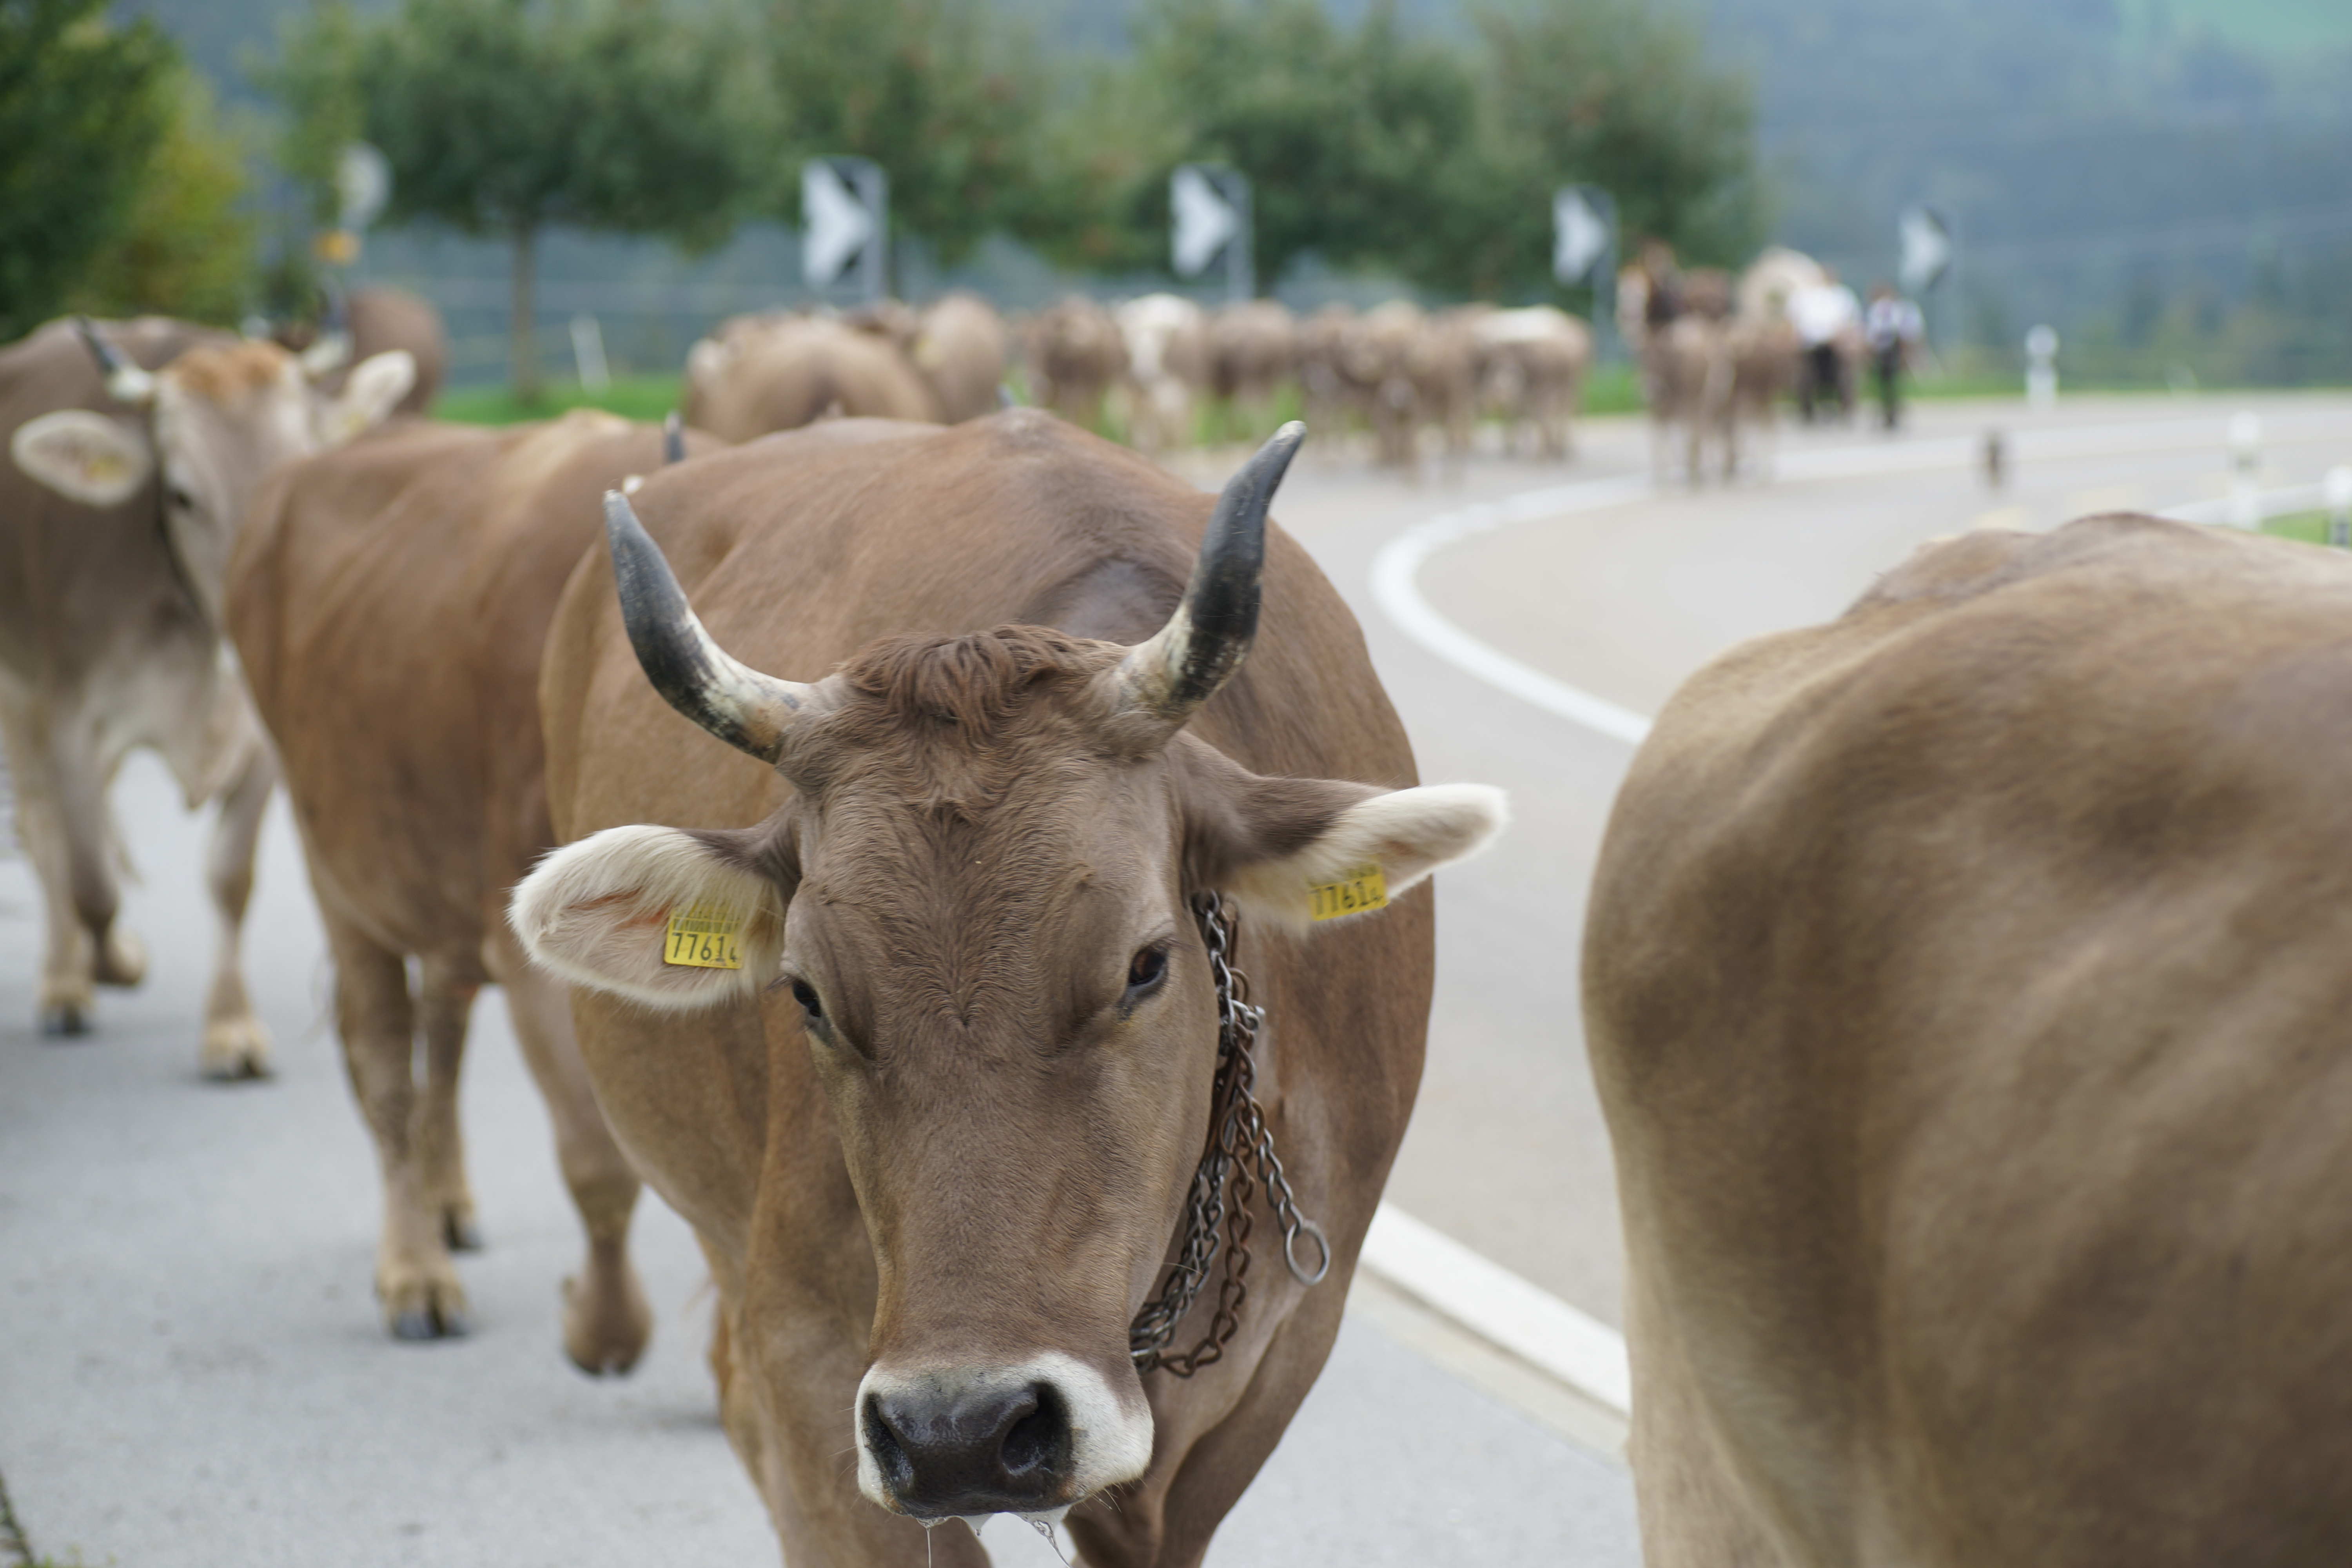
cow, cattle like mammal, fauna, dairy cow, livestock, cow goat family, horn, pasture, dairy, ox, snout, grass